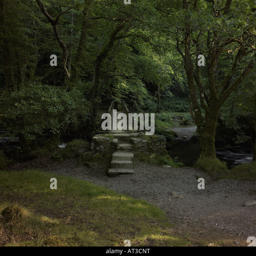
landscape with wooden bridge crossing a river